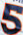
Number: 5